Providence High School (San Antonio)

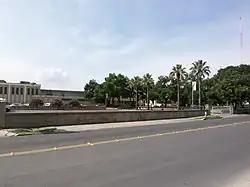

Providence Catholic School is a Catholic, college preparatory school for girls in Downtown San Antonio, Texas, USA. It is accredited by the Texas Catholic Conference Education Department and the Southern Association of Colleges and Schools and is a member of The College Board. It is a member of the Roman Catholic Archdiocese of San Antonio.